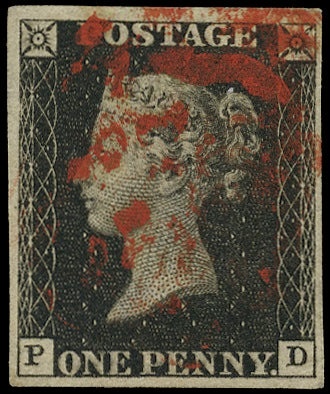
Great Britain 1840 1d black, plate 8, SG2
Brand: Paul Fraser Collectibles
Great Britain 1840 1d black, Plate 8, lettered 'PD', SG2. A fine used example with four good to large margins, cancelled by part red Maltese Cross. An attractive example of the world's first postage stamp. The penny black represents a real landmark in British and worldwide history. The Stanley Gibbons catalogue value is £525. ALERT ME WHEN ANOTHER IS AVAILABLE > SELL ONE OF THESE >
Category: Arts & Entertainment > Hobbies & Creative Arts > Collectibles > Postage Stamps